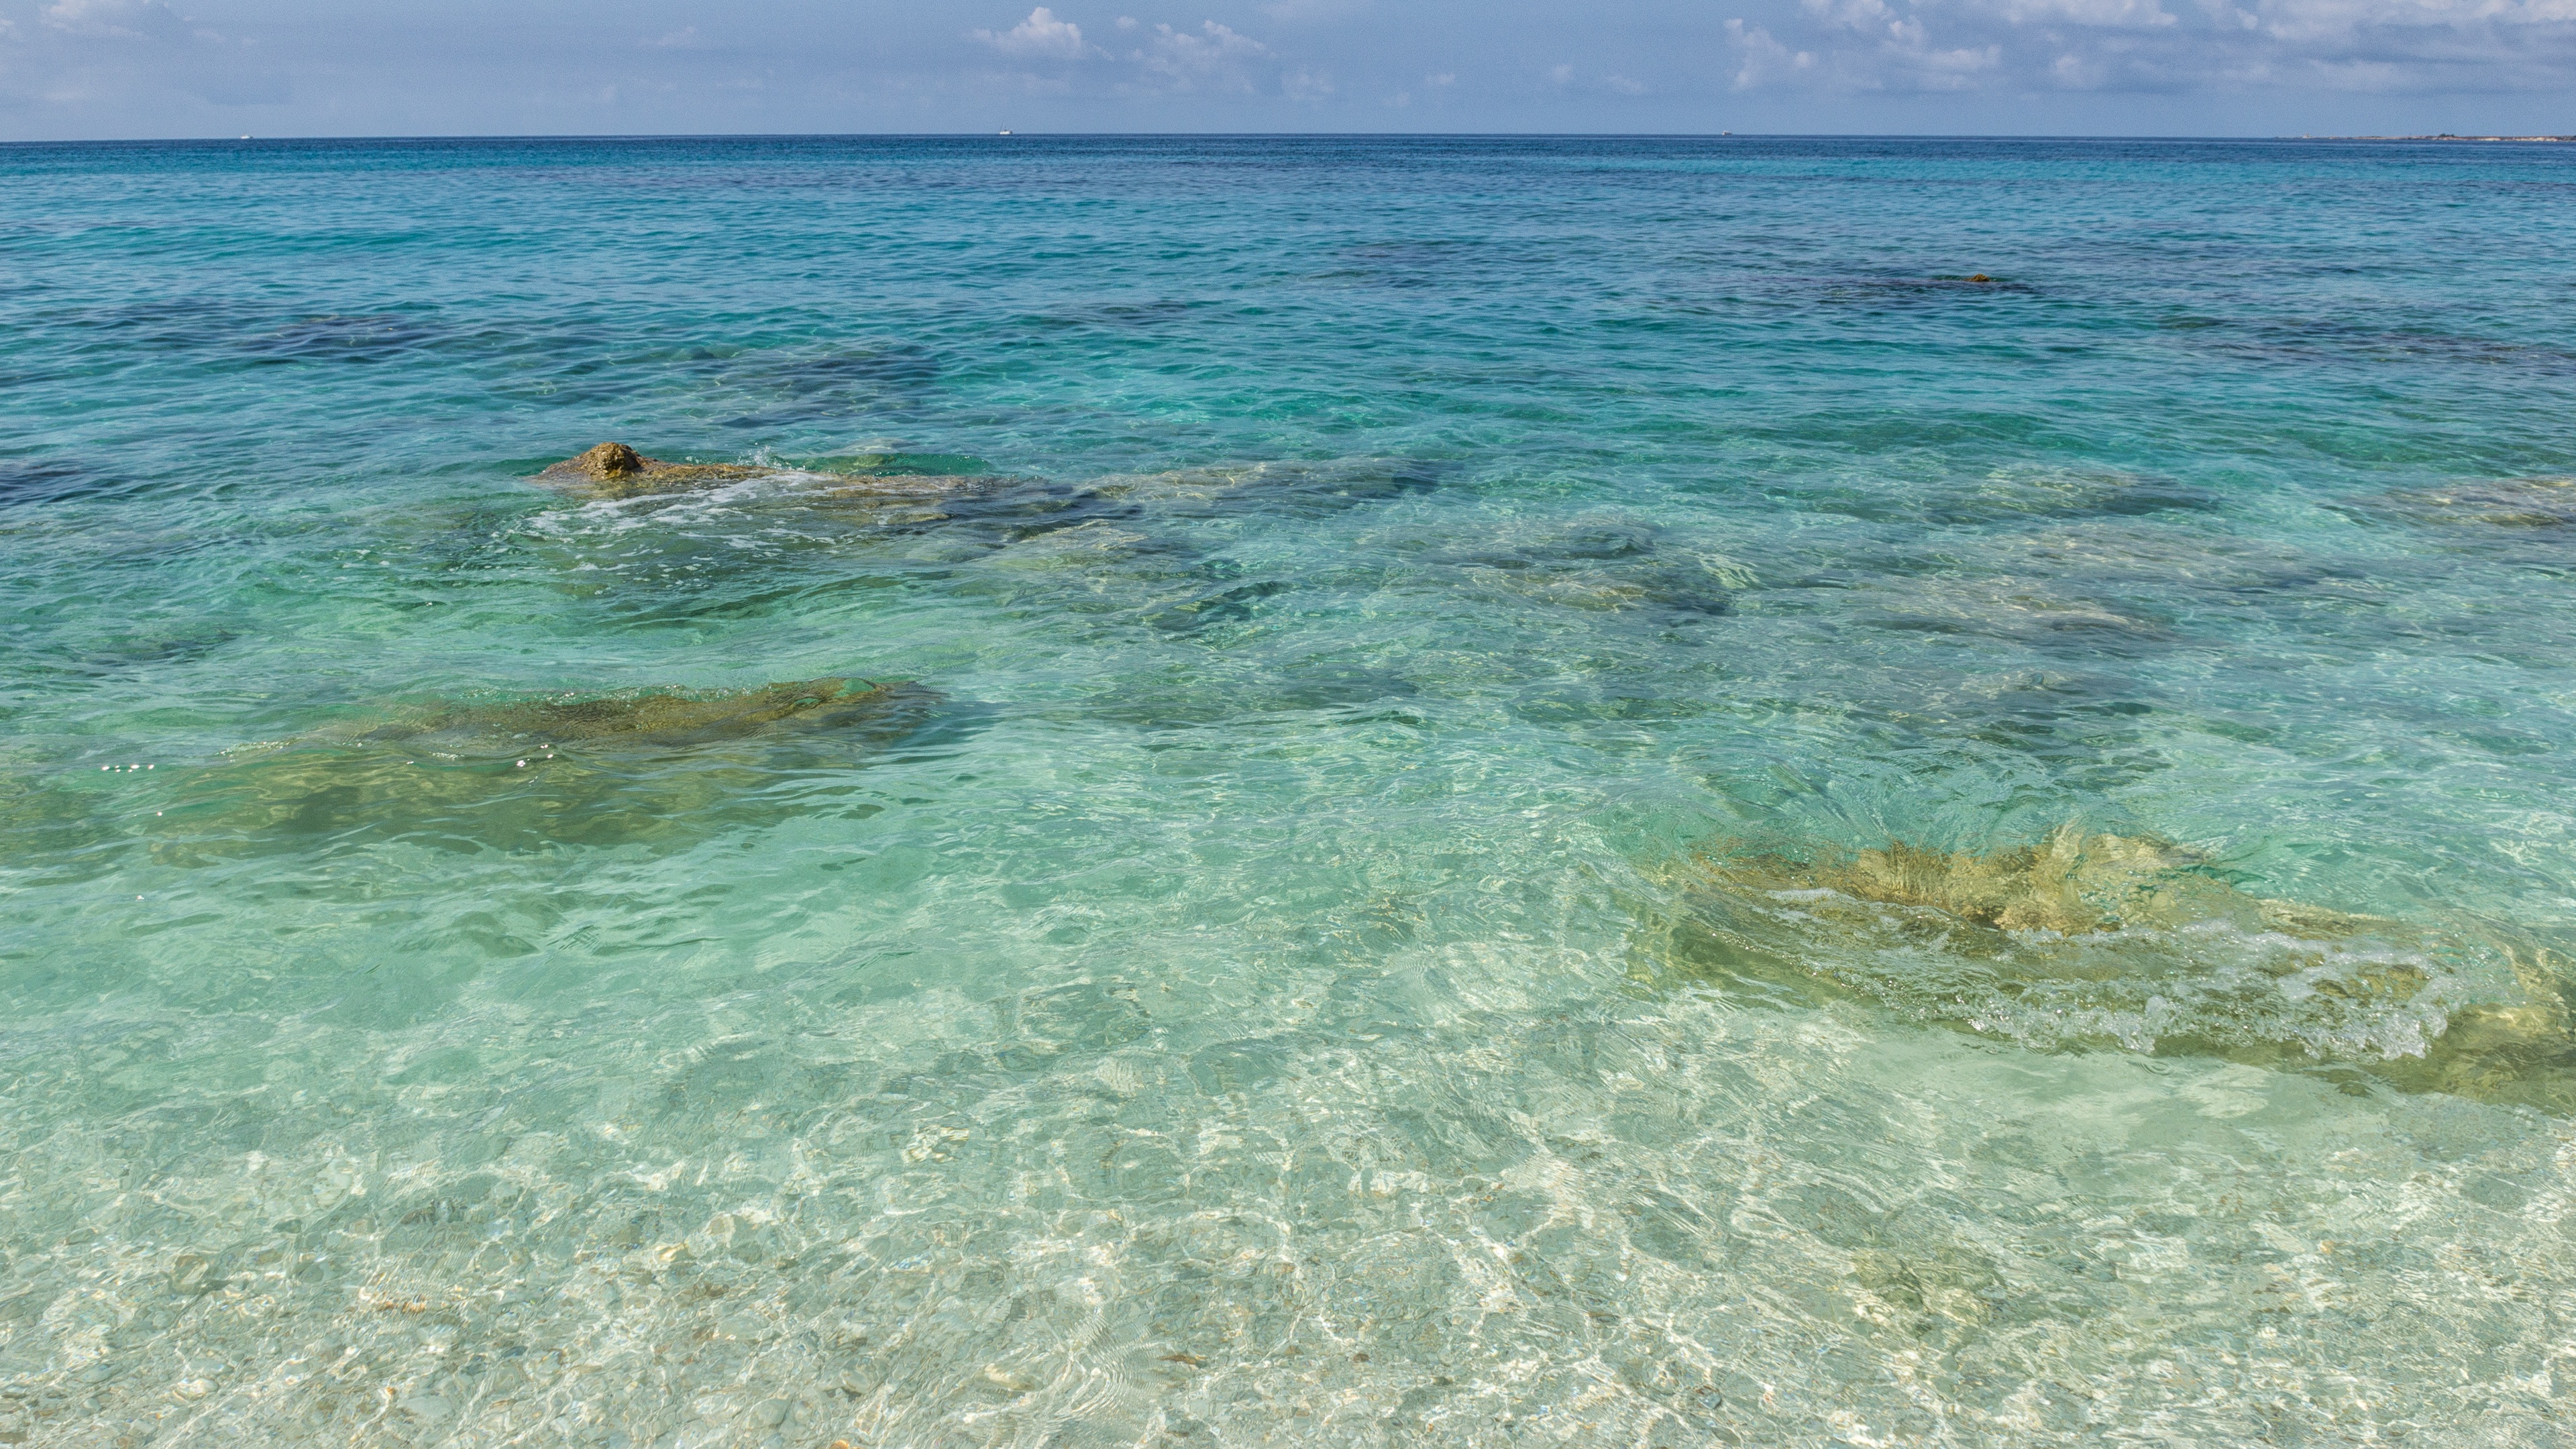
beach, sea, coast, ocean, shore, wave, underwater, lagoon, bay, coral reef, reef, cape, cay, shoal, wind wave, marine biology